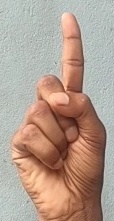
ASL sign: 1